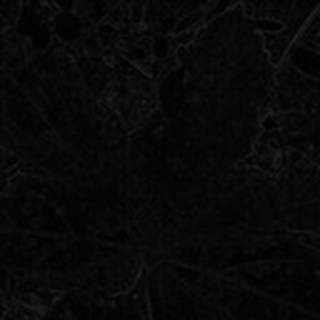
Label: cotton_powdery_mildew